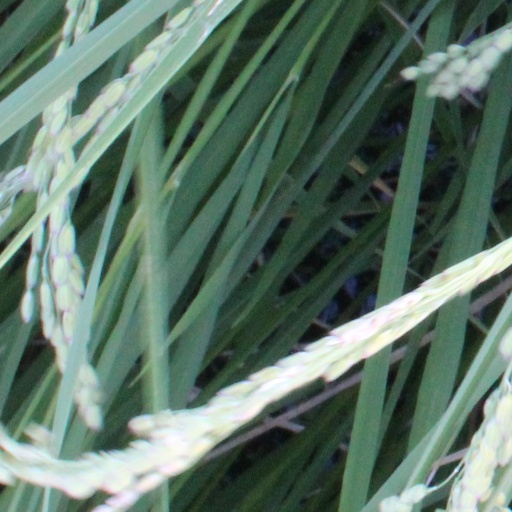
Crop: rice